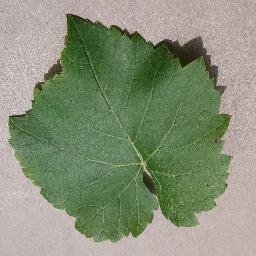
Label: Grape___healthy